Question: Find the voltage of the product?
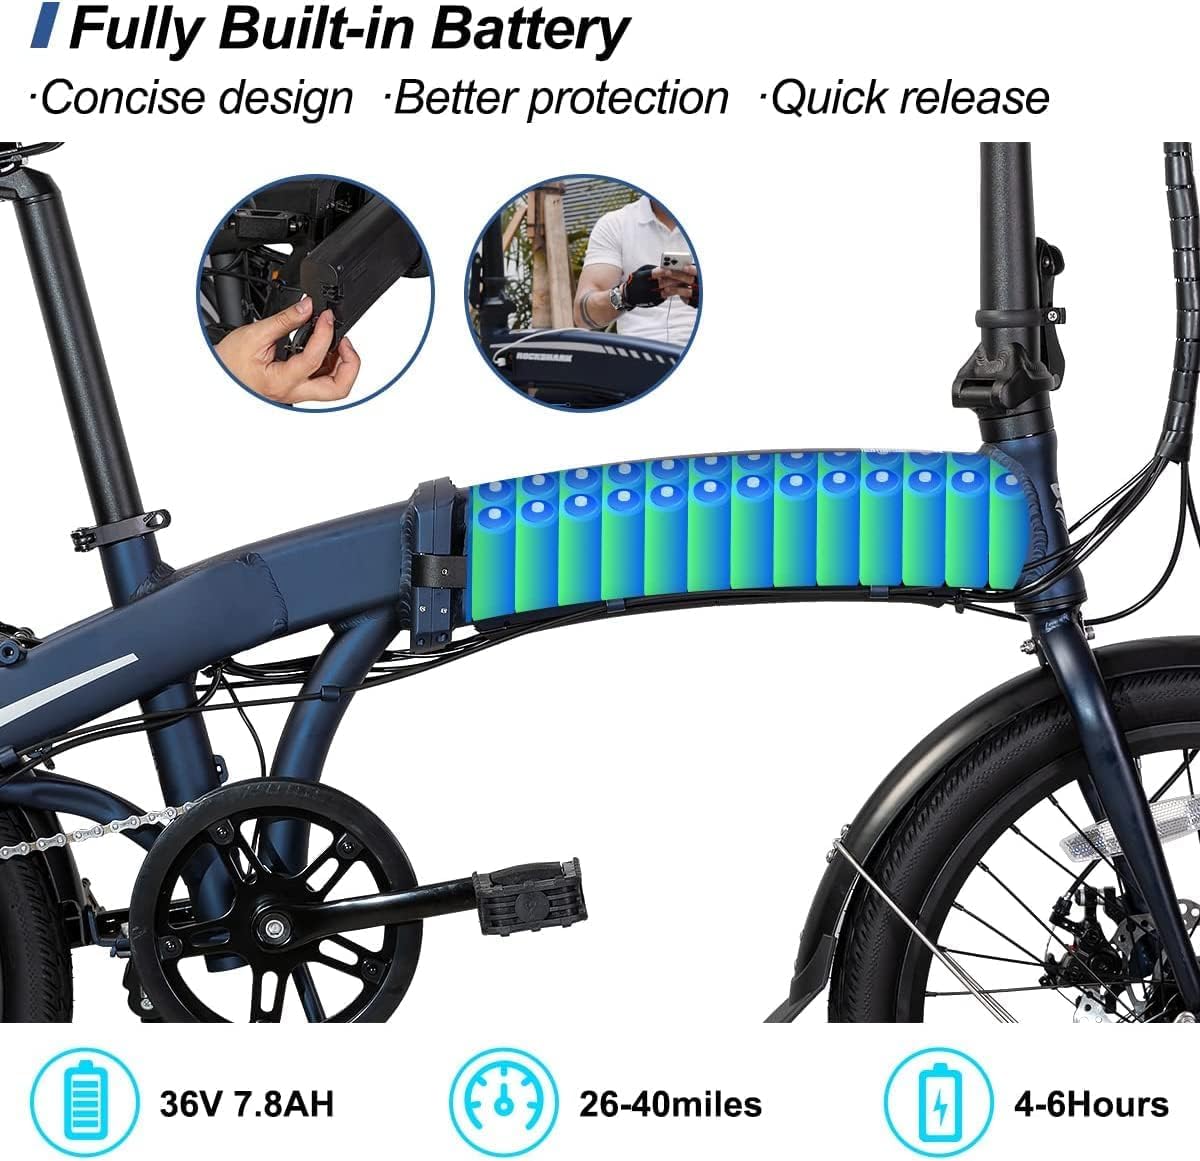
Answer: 36.0 volt